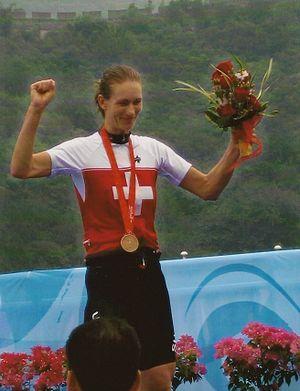
Karin Thürig avec sa médaille de bronze aux Jeux olympiques d'été de 2008.
Le contre-la-montre féminin de cyclisme sur route, épreuve de cyclisme des Jeux olympiques d'été de 2008, a lieu le 13 août 2008 sur le Vélodrome urbain sur route de Pékin. La course est remportée par l'Américaine Kristin Armstrong.
Karin Thürig, née le 4 juillet 1972 à Rothenburg, est une coureuse cycliste suisse. Évoluant sur piste et sur route, elle est spécialiste du contre-la-montre. Elle est notamment championne du monde du contre-la-montre en 2004 et 2005, médaillée de bronze du contre-la-montre des Jeux olympiques de 2004 et 2008 et championne du monde de poursuite sur piste en 2003. Également duathlète et triathlète, elle est la sœur d'Andrea Thürig.
L'équipe de Suisse féminine de cyclisme sur route est la sélection de cyclistes suisses, réunis lors de compétitions internationales sous l'égide de la Swiss Cycling.